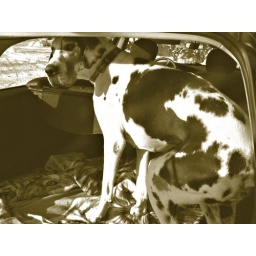
dog in a car